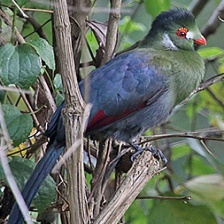
Species: WHITE CHEEKED TURACO
Scientific name: TAURACO LEUCOTIS